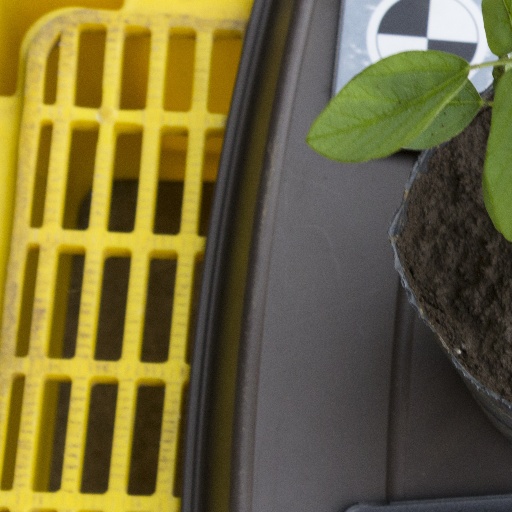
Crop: soybean